Motor nerve

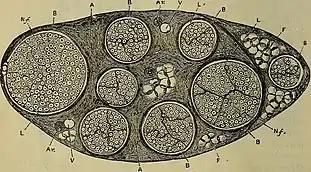

Most motor pathways originate in the motor cortex of the brain. Signals run down the brainstem and spinal cord ipsilaterally, on the same side, and exit the spinal cord at the ventral horn of the spinal cord on either side. Motor nerves communicate with the muscle cells they innervate through motor neurons once they exit the spinal cord.